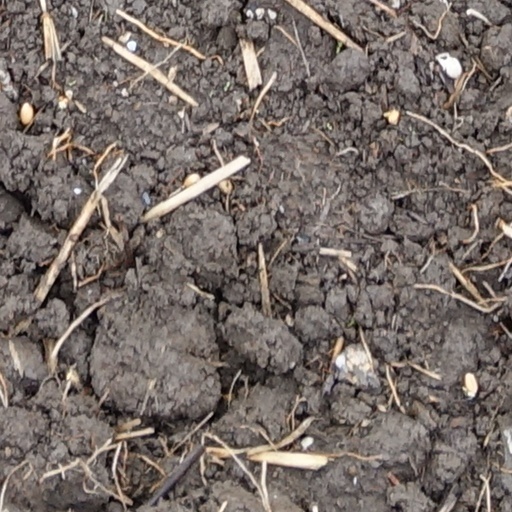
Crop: wheat